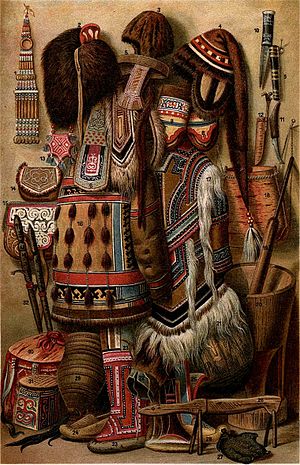
Jakutere
Etnografiske kulturgenstande. Nr 1, 2, 4, 5, 11, 12, 19, 20 og 29 stammer fra jakuter.
Jakuterne udgør den nordøstlige gren af den tyrkisk-tatariske folkestamme. De har haft deres udbredelse på begge sider af floden Lena. Traditionen placerer deres oprindelige hjemsted til egnene omkring Bajkalsøen. De taler jakutisk sprog, og frem til omkring 1. verdenskrig, var det alment anvendte talesprog fra Jakutsk til Okotsk, fra Ishavet i nord til den kinesiske grænse i syd. Selv den daværende russiske indvandrerbefolkning anvendte sproget. Som folk blev jakuterne opblandet med russere og tungusere. Deres traditionelle levevis var husdyrhold med store heste- og kvæghjorde, mens jagt og fiskeri spillede en mindre rolle. Gennem århundrederne har jakuterne udviklet sig til dygtige håndværkere og handelsmænd og de regnedes i almenhed som de mest energiske af Sibiriens nomader. Formelt har de alle været kristne, men den gamle tro fra shamantiden lever fortsat. Deres antal opgjordes omkring 1910 til 210.000. Ifølge folketællingen 2002 boede i der 443.852 jakutere i Rusland, heraf i 432.290 i Republikken Sakha. Ifølge folketællingen 2010 boede i 478.085 jakutere i Rusland, heraf 466.492 i Republikken Sakha.